Coheed and Cambria

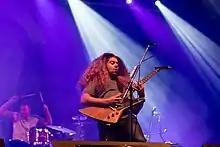
Coheed and Cambria performing live at Summer Breeze Open Air in 2016

In an interview with Claudio Sanchez, he stated that he hoped to take Coheed and Cambria into the studio during January 2015 for a spring or summer release.